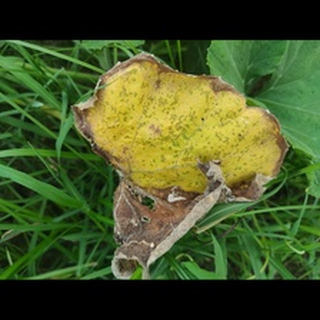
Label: pumpkin_downy_mildew